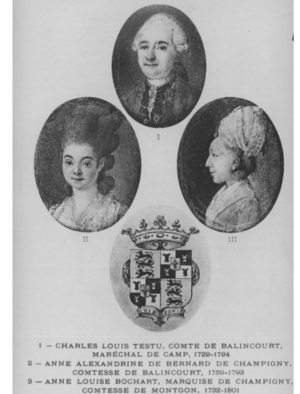
Portraits du comte Charles-Louis Testu de Balincourt et de sa seconde épouse qui meurt à la prison de Sens en 1793.
Le château de la Hallière est situé sur la commune de Digny, dans le département français d'Eure-et-Loir. Il jouxte le manoir du Romphaye dont il a partagé l'histoire. Si celui-ci a gardé son aspect d'origine, le manoir de la Hallière a fait place à un château dans le goût du XVIIIᵉ siècle, avec des remaniements sous la Restauration.